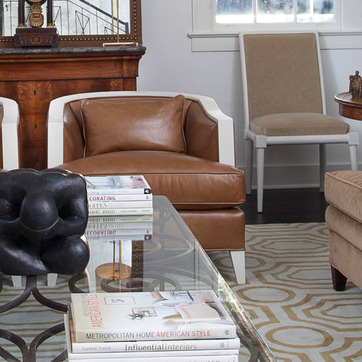
Material: leather